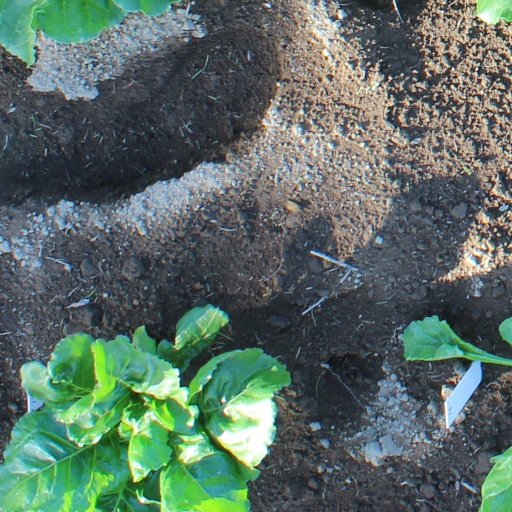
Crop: sugar beet